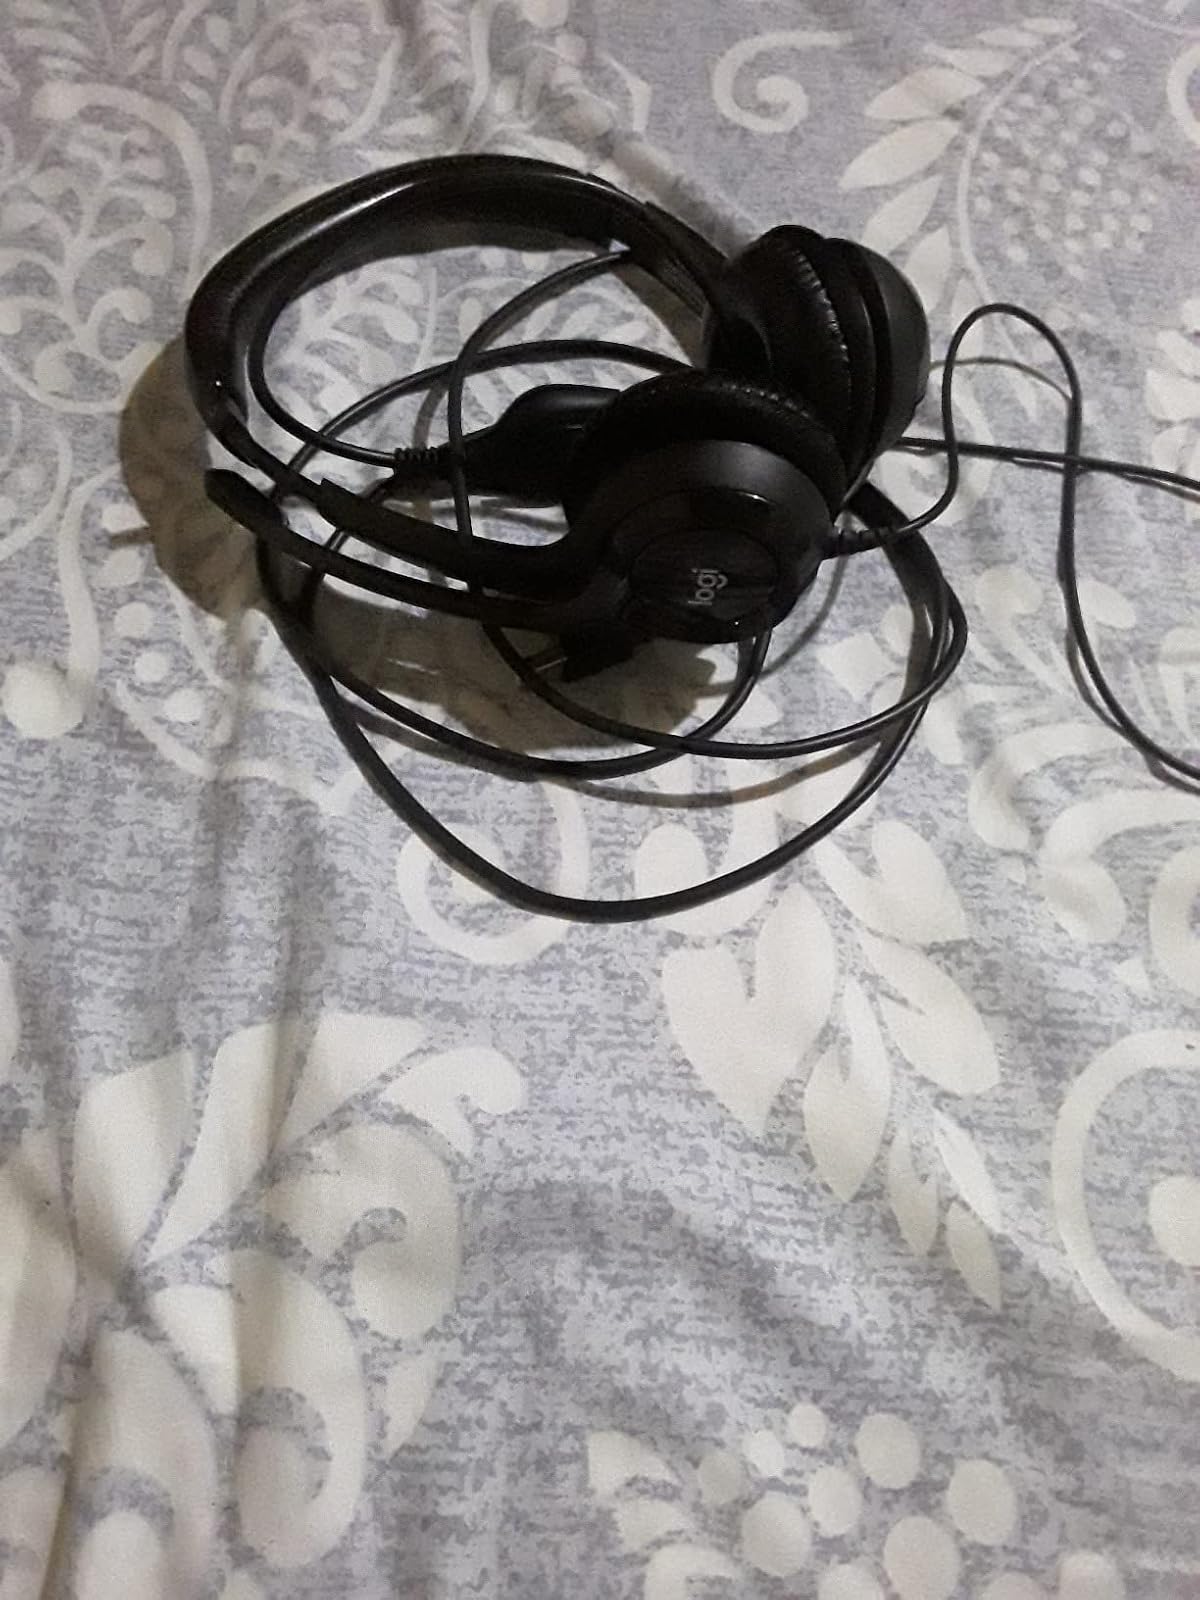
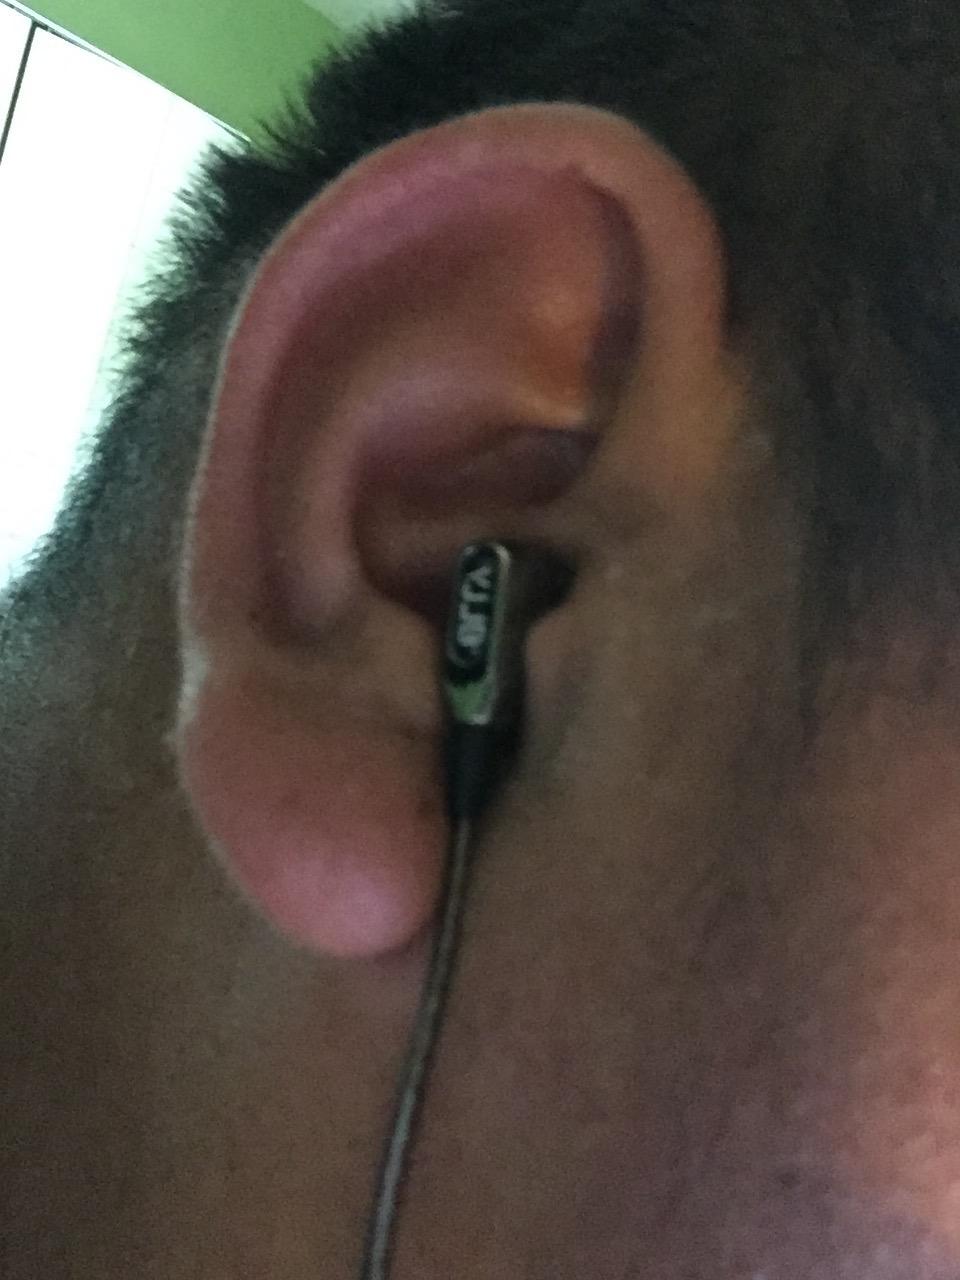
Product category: headphones
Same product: no